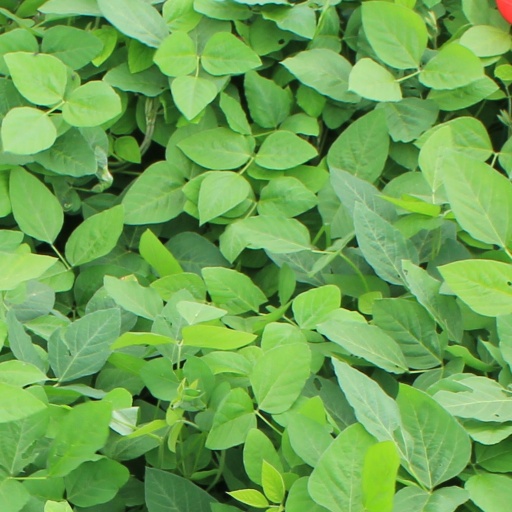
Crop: soybean